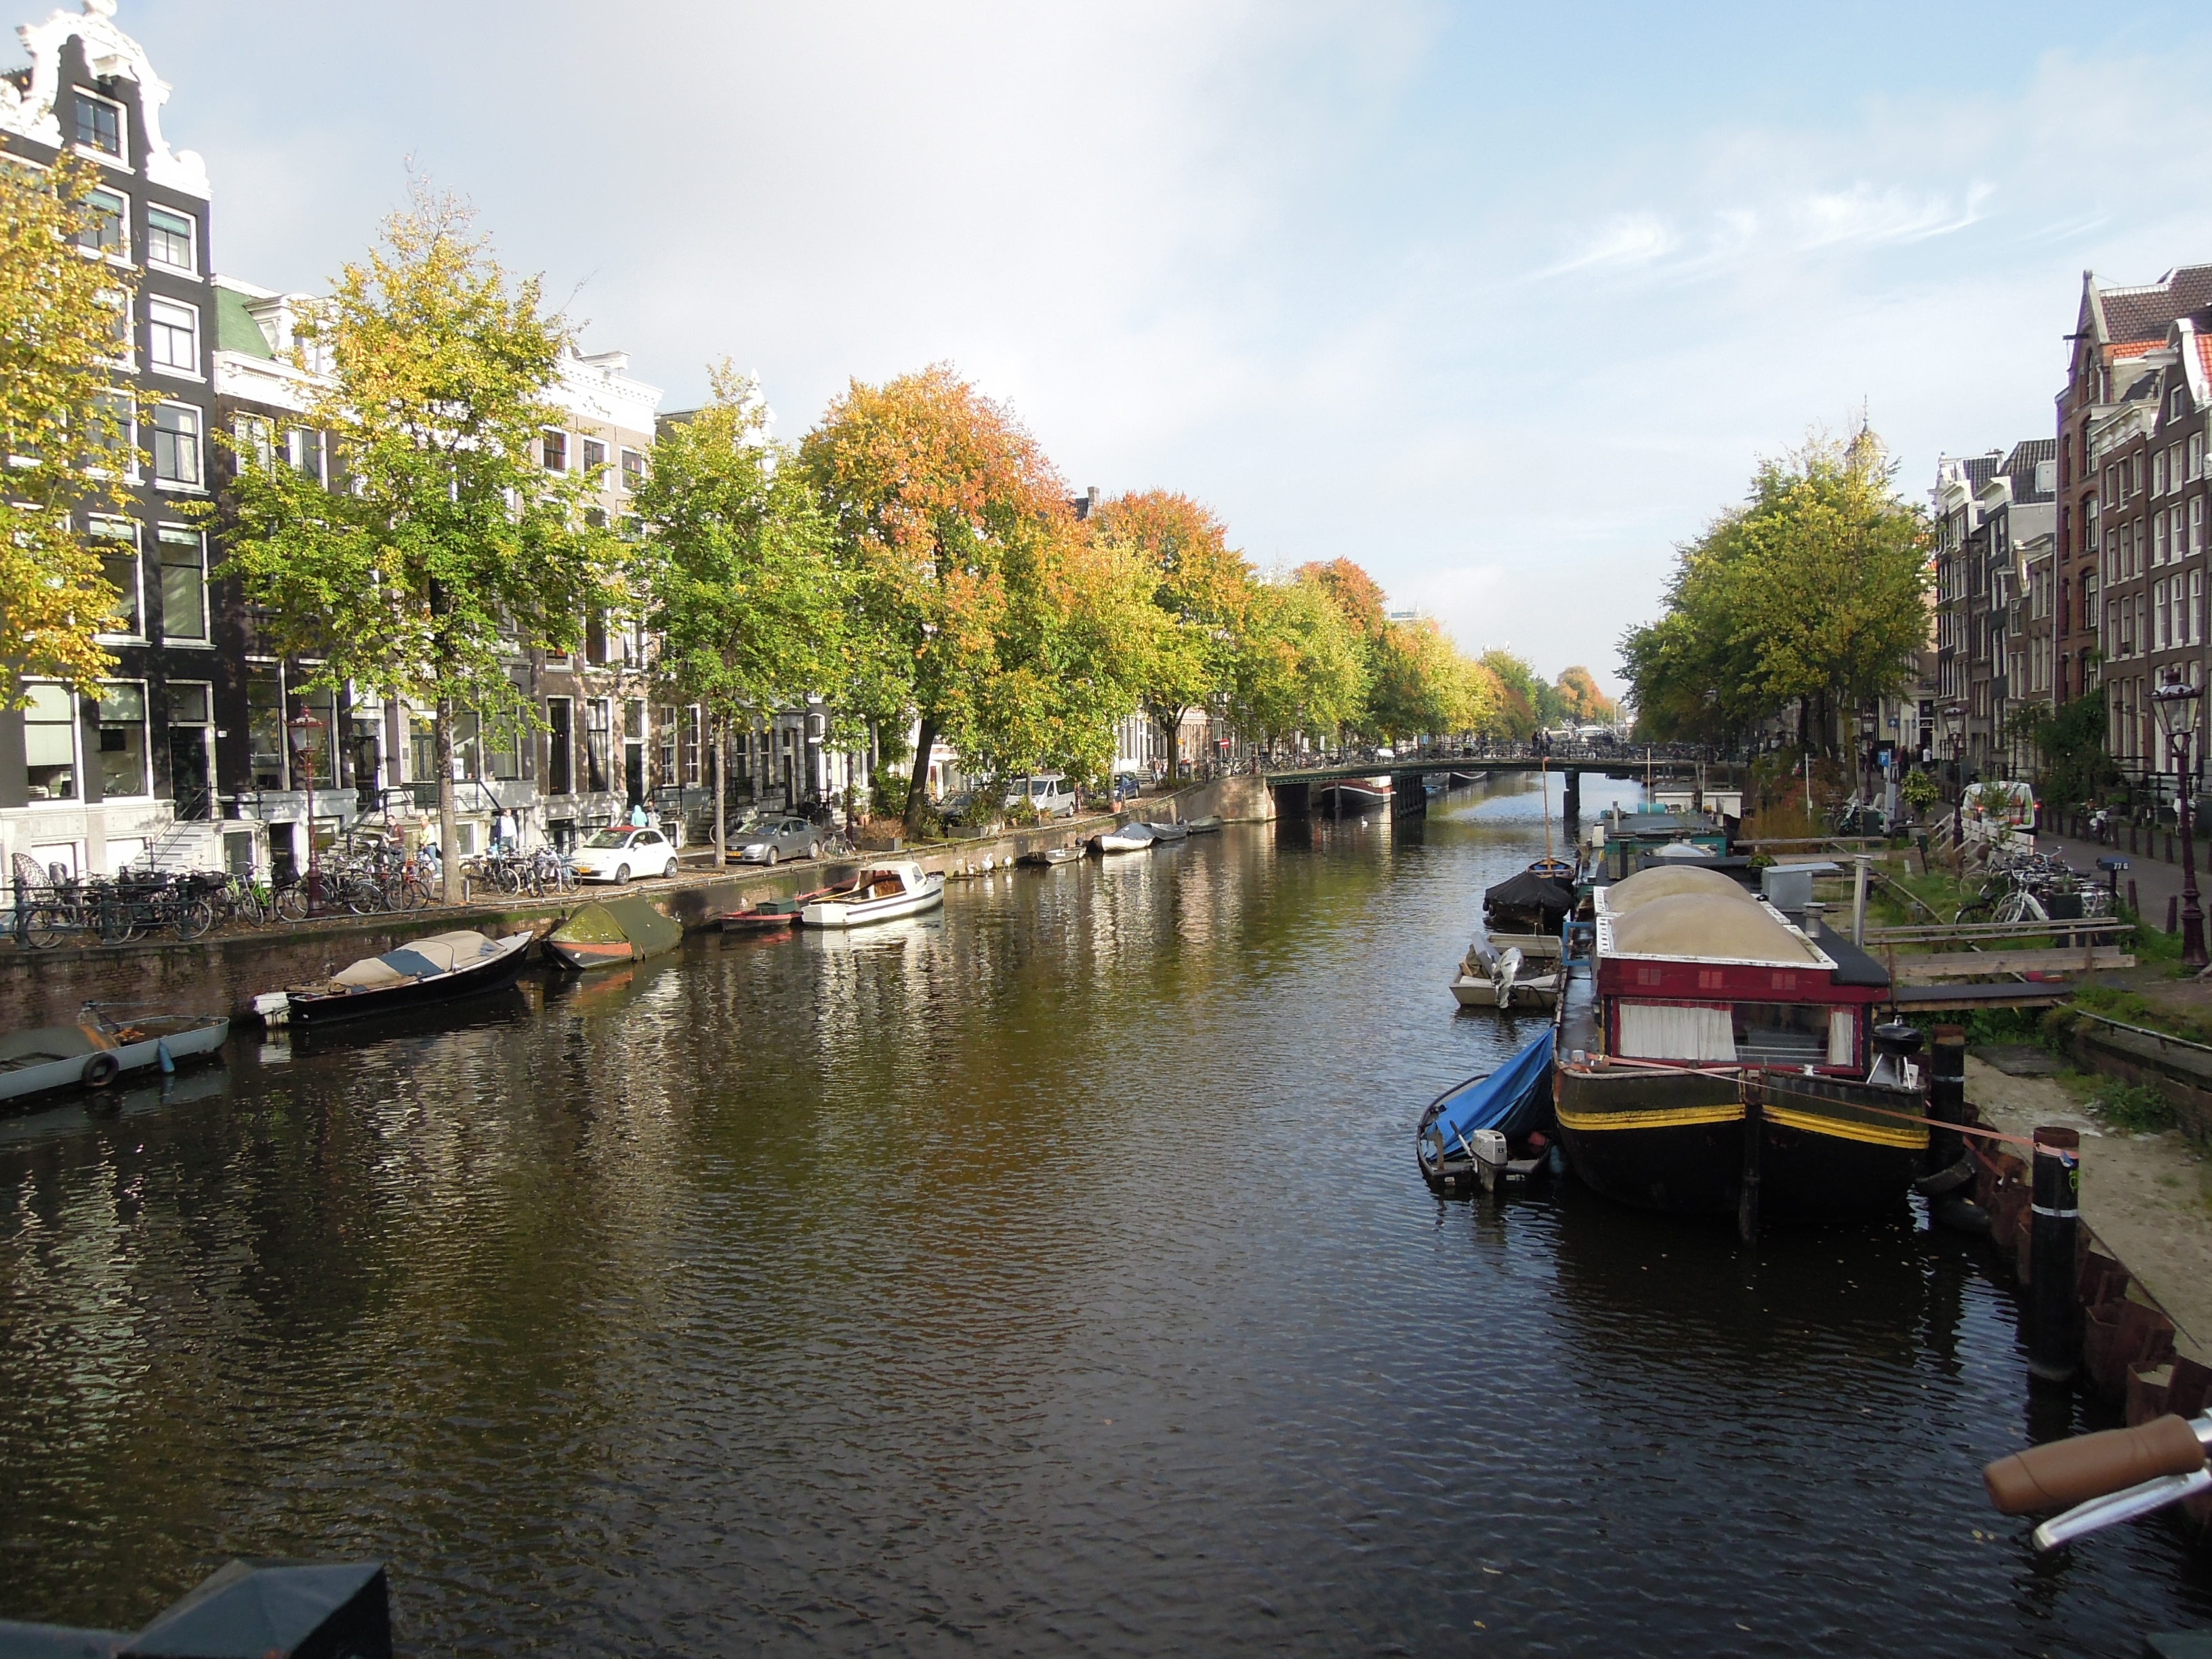
beach, water, wood, boat, building, city, pier, river, canal, ship, reflection, vessel, vehicle, blue, marina, tourism, waterway, body of water, amsterdam, houses, channel, landform, geographical feature